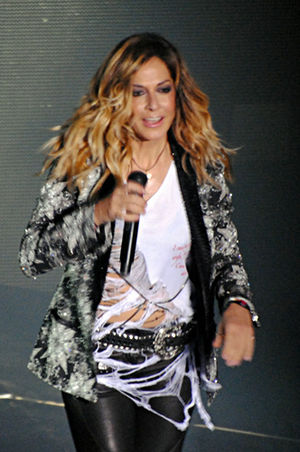
Anna Vissi
Anna Vissi ved en koncert på Athinon Arena, Athens i 2011
Anna Vissi er sangerinde, komponist og skuespiller. Hun er mest kendt i Grækenland og Cypern, men har også succes i resten af Europa og i USA og Australien. Hun startede sin karriere i begyndelsen af 1970'erne og er stadig aktiv på scenen. I perioden fra 1995 til 2009 har hun modtaget 30 platin-albums i Grækenland og er en af landets bedst sælgende artist med mere end 9,5 mio. plader over hele verden. Hun blev gift med Nikos Karvelas i 1983. Hun har deltaget flere gange i Eurovision Song Contest: